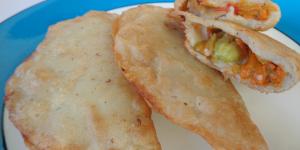
quesadillas de flor de calabaza